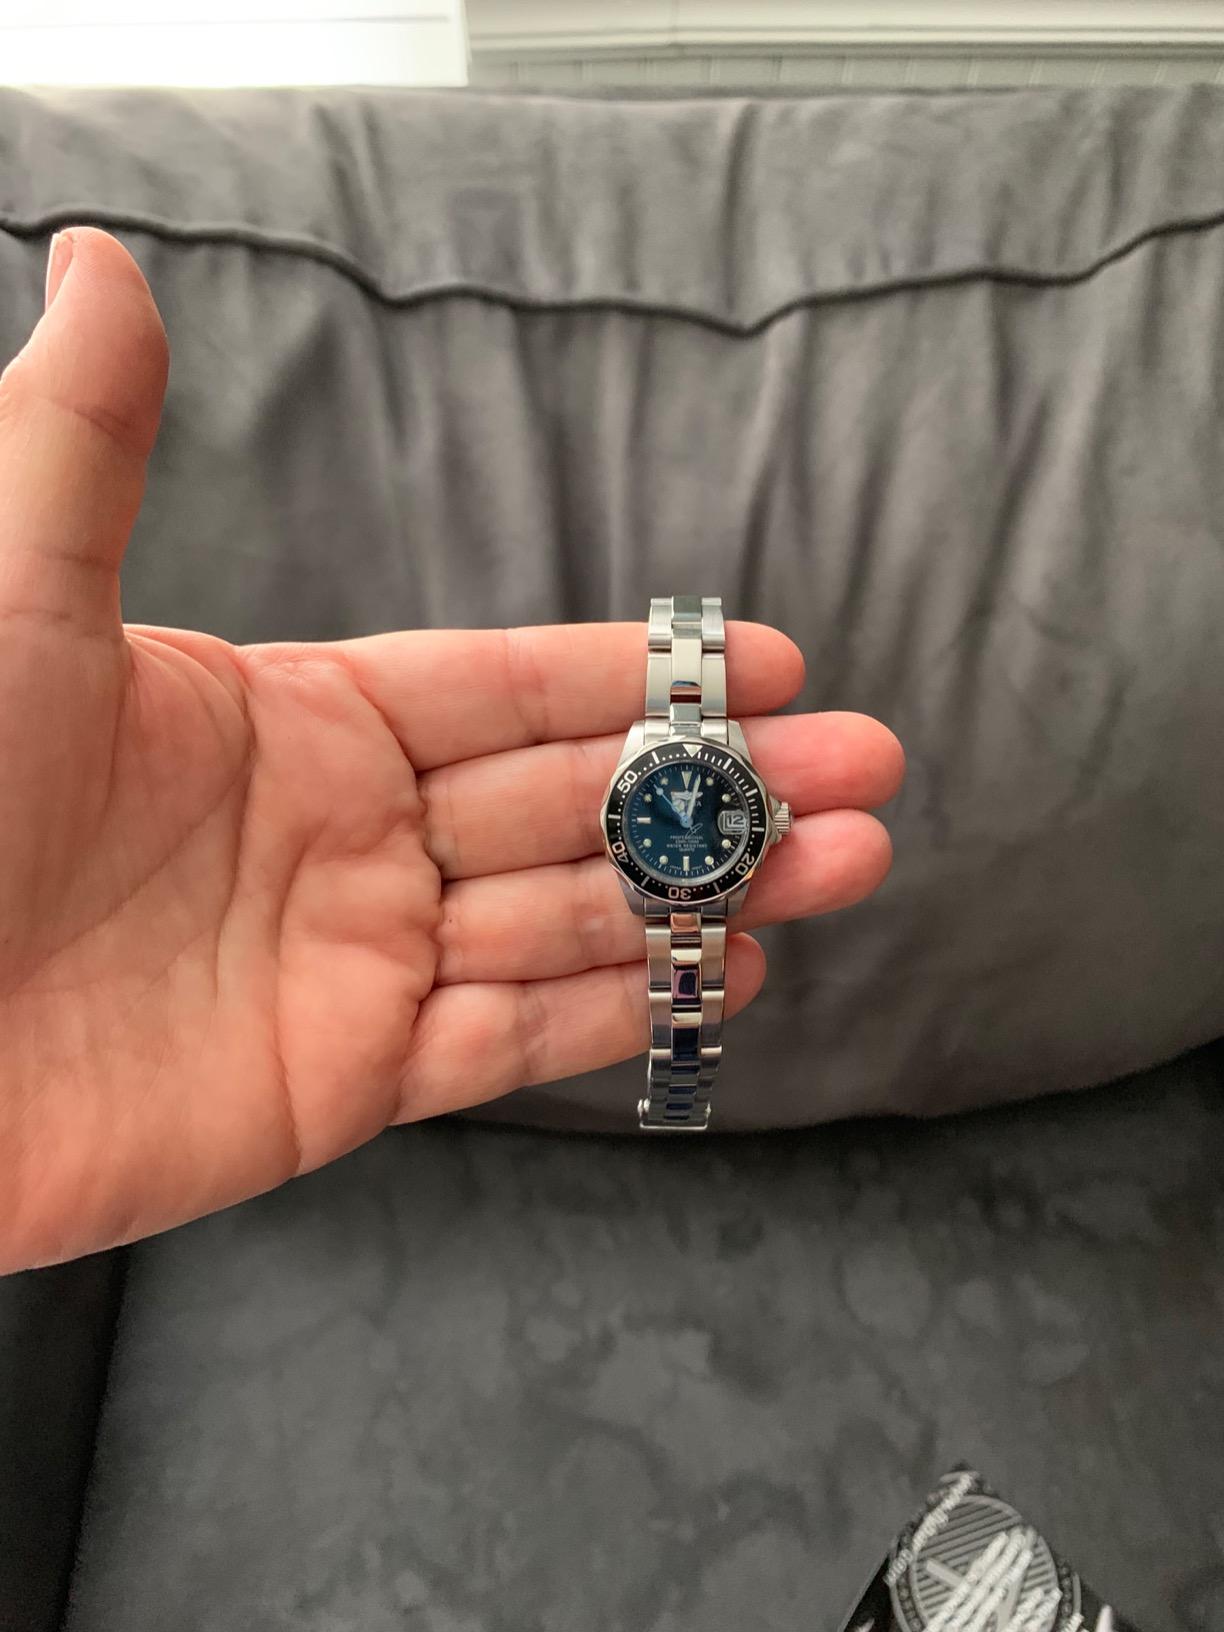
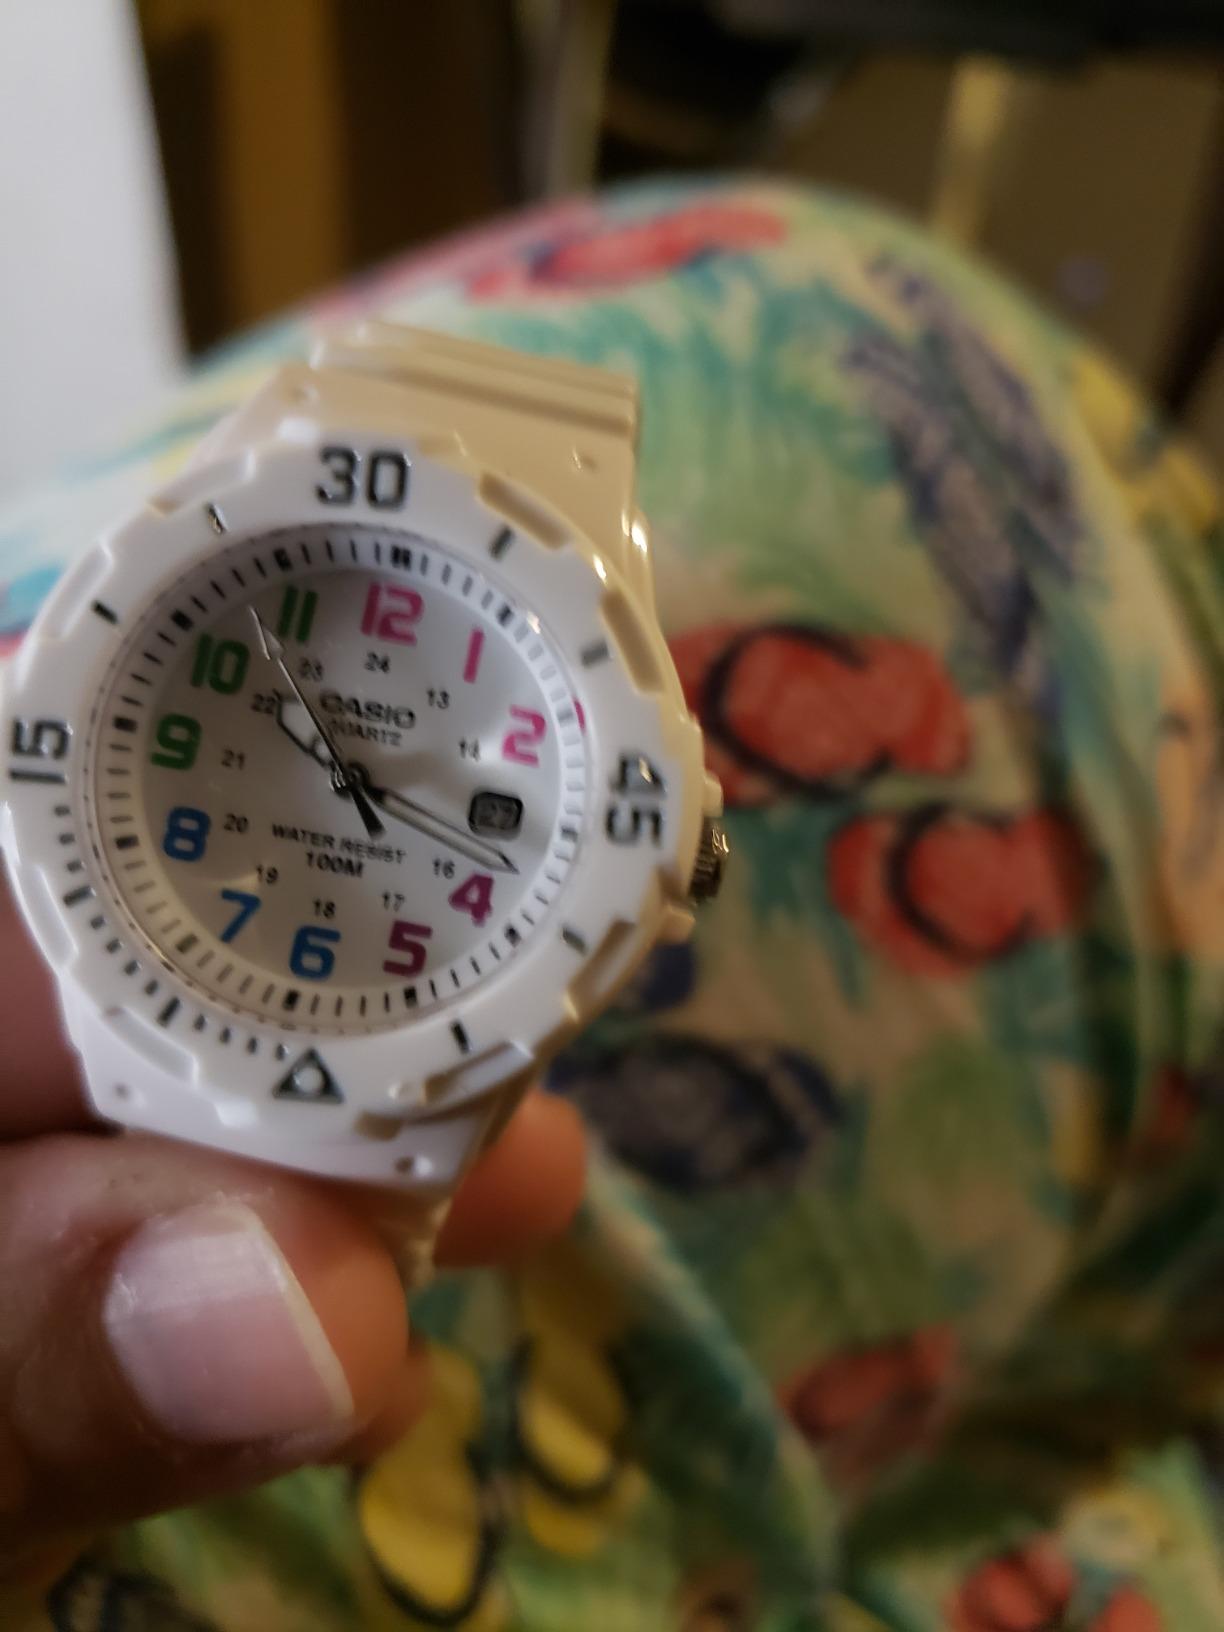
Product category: accessories_watch
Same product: no